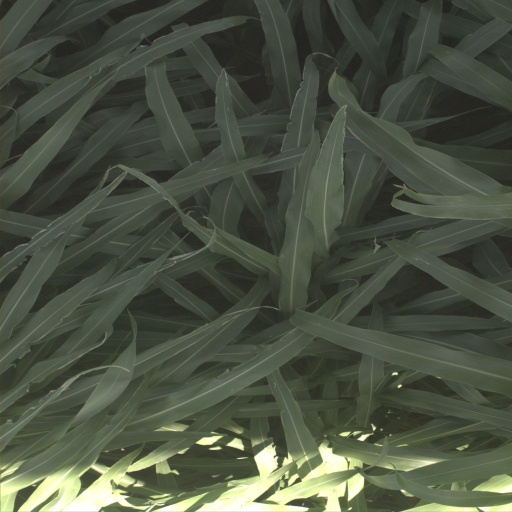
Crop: sorghum